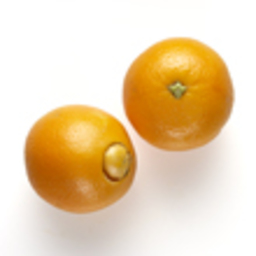
Label: Orange